Nindu Samsaram

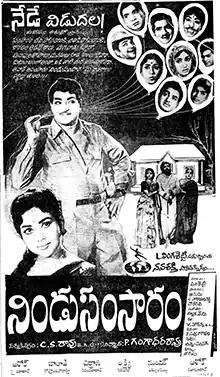
Theatrical release poster

Nindu Samsaram is a 1968 Telugu-language drama film directed by C. S. Rao. The film stars N. T. Rama Rao and Krishna Kumari, with music composed by Master Venu.